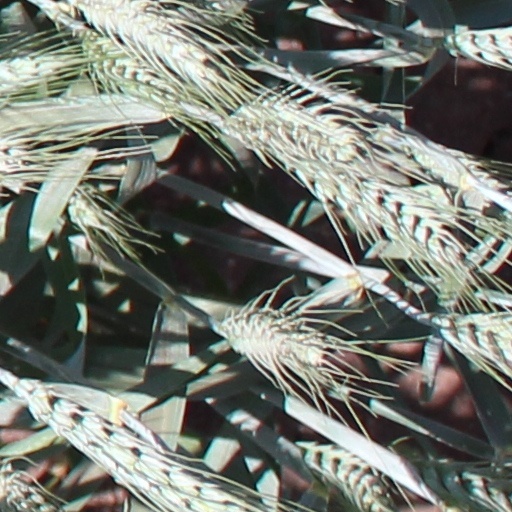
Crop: wheat